Hawker Hurricane

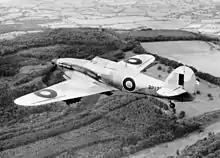
Hurricane Mk.IV, armed with RP-3 rockets

During the Winter War, the Finnish Air Force were in dire need of modern fighters and sourced them from several countries, including the United Kingdom. Finland bought 12 Hurricanes and the delivery commenced on 2 February 1940. The Hurricanes were flown from St Athan, Wales to Västerås, Sweden, via Scotland and Norway by Finnish pilots in two batches. The first batch arrived in Västerås on 29 February, with the last aircraft arriving on 10 March. During the second batch flight, two Hurricanes were lost, with one crashing in Norway and the other being damaged during landing in Scotland and left there. The Hurricanes were initially deployed to LLv 22. Later they were transferred to LLv 28 and finally moved to LLv 30. During the period of Interim Peace, two further Hurricanes were lost in accidents.